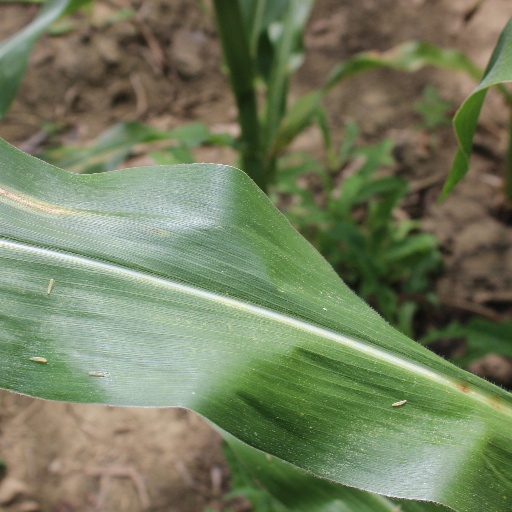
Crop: maize; corn